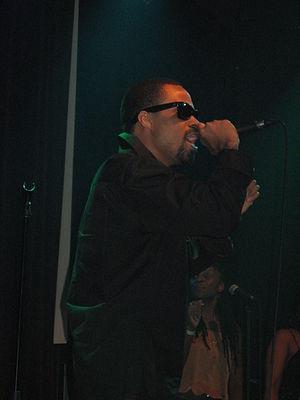
Bilal, dit big smooz, né le 23 août 1979 à Philadelphie, est un poète et chanteur américain de neo soul.